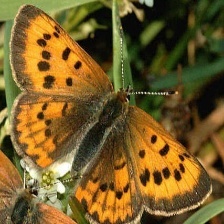
Species: PURPLISH COPPER
Butterfly family (ImageNet category): lycaenid_butterfly